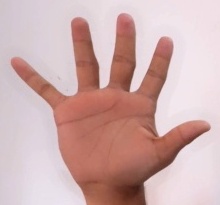
ASL sign: 5